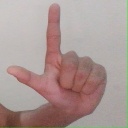
अक्षर: ल